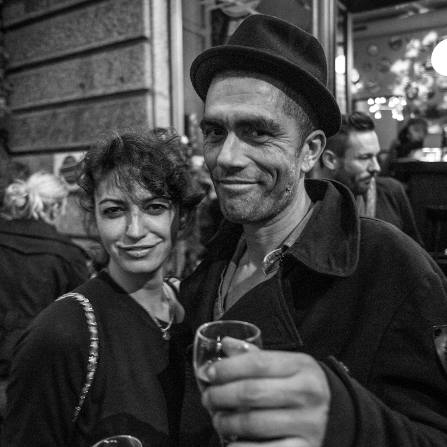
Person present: Yes